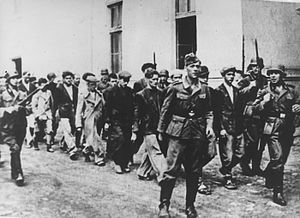
Kragujevac / Historie
Kragujevac den 21 -10 - 1941. Tyskerne arrester befolkningen og fører dem til henrettelse
Kragujevac er med sine 179.417 den tredjestørste by i Serbien.